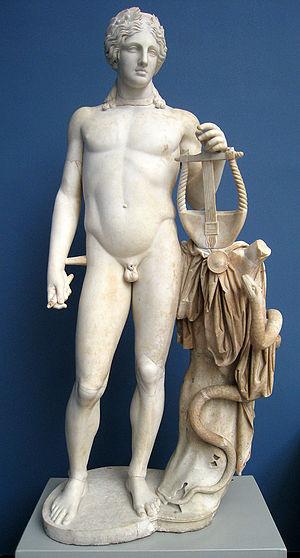
Francheville est une commune française située dans le département de Meurthe-et-Moselle, en région Grand Est.